Paris during the Bourbon Restoration

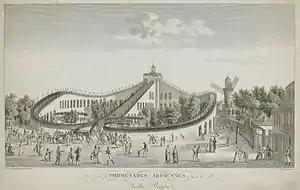
The first roller-coaster at Parc Beaujon (1817).

At the beginning of the Restoration, Paris had no public transport system. Wealthy Parisians had their own carriages, kept within the courtyards of the town houses. Wealthy visitors could hire a carriage by the hour or by the day. For those with a more modest income, taxi service was provided by fiacres, small boxlike four-wheeled coaches which could carry up to four passengers, hired at designated stations around the city, where passengers paid by the time of the journey. In 1818, there were 900 registered fiacres in Paris. There were 161 fiacre companies in Paris in 1820, most with one or two coaches each. Those without the means to hire a fiacre or carriage travelled by foot.